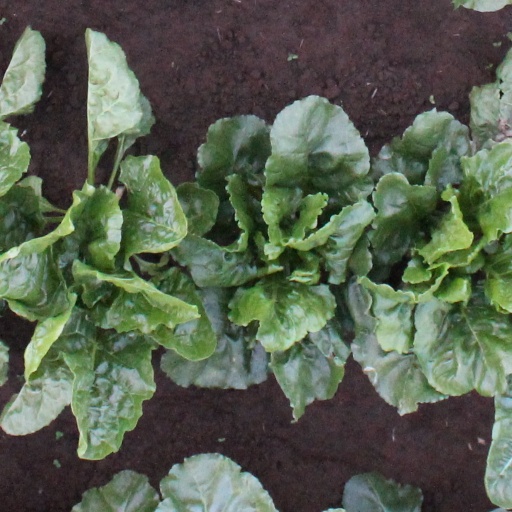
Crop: sugar beet